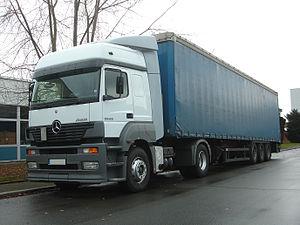
L'Axor est un modèle de camion fabriqué par Mercedes-Benz depuis 2001 lancé en tracteur ou en porteur. Il fut remplacé en 2013 par l'Antos.